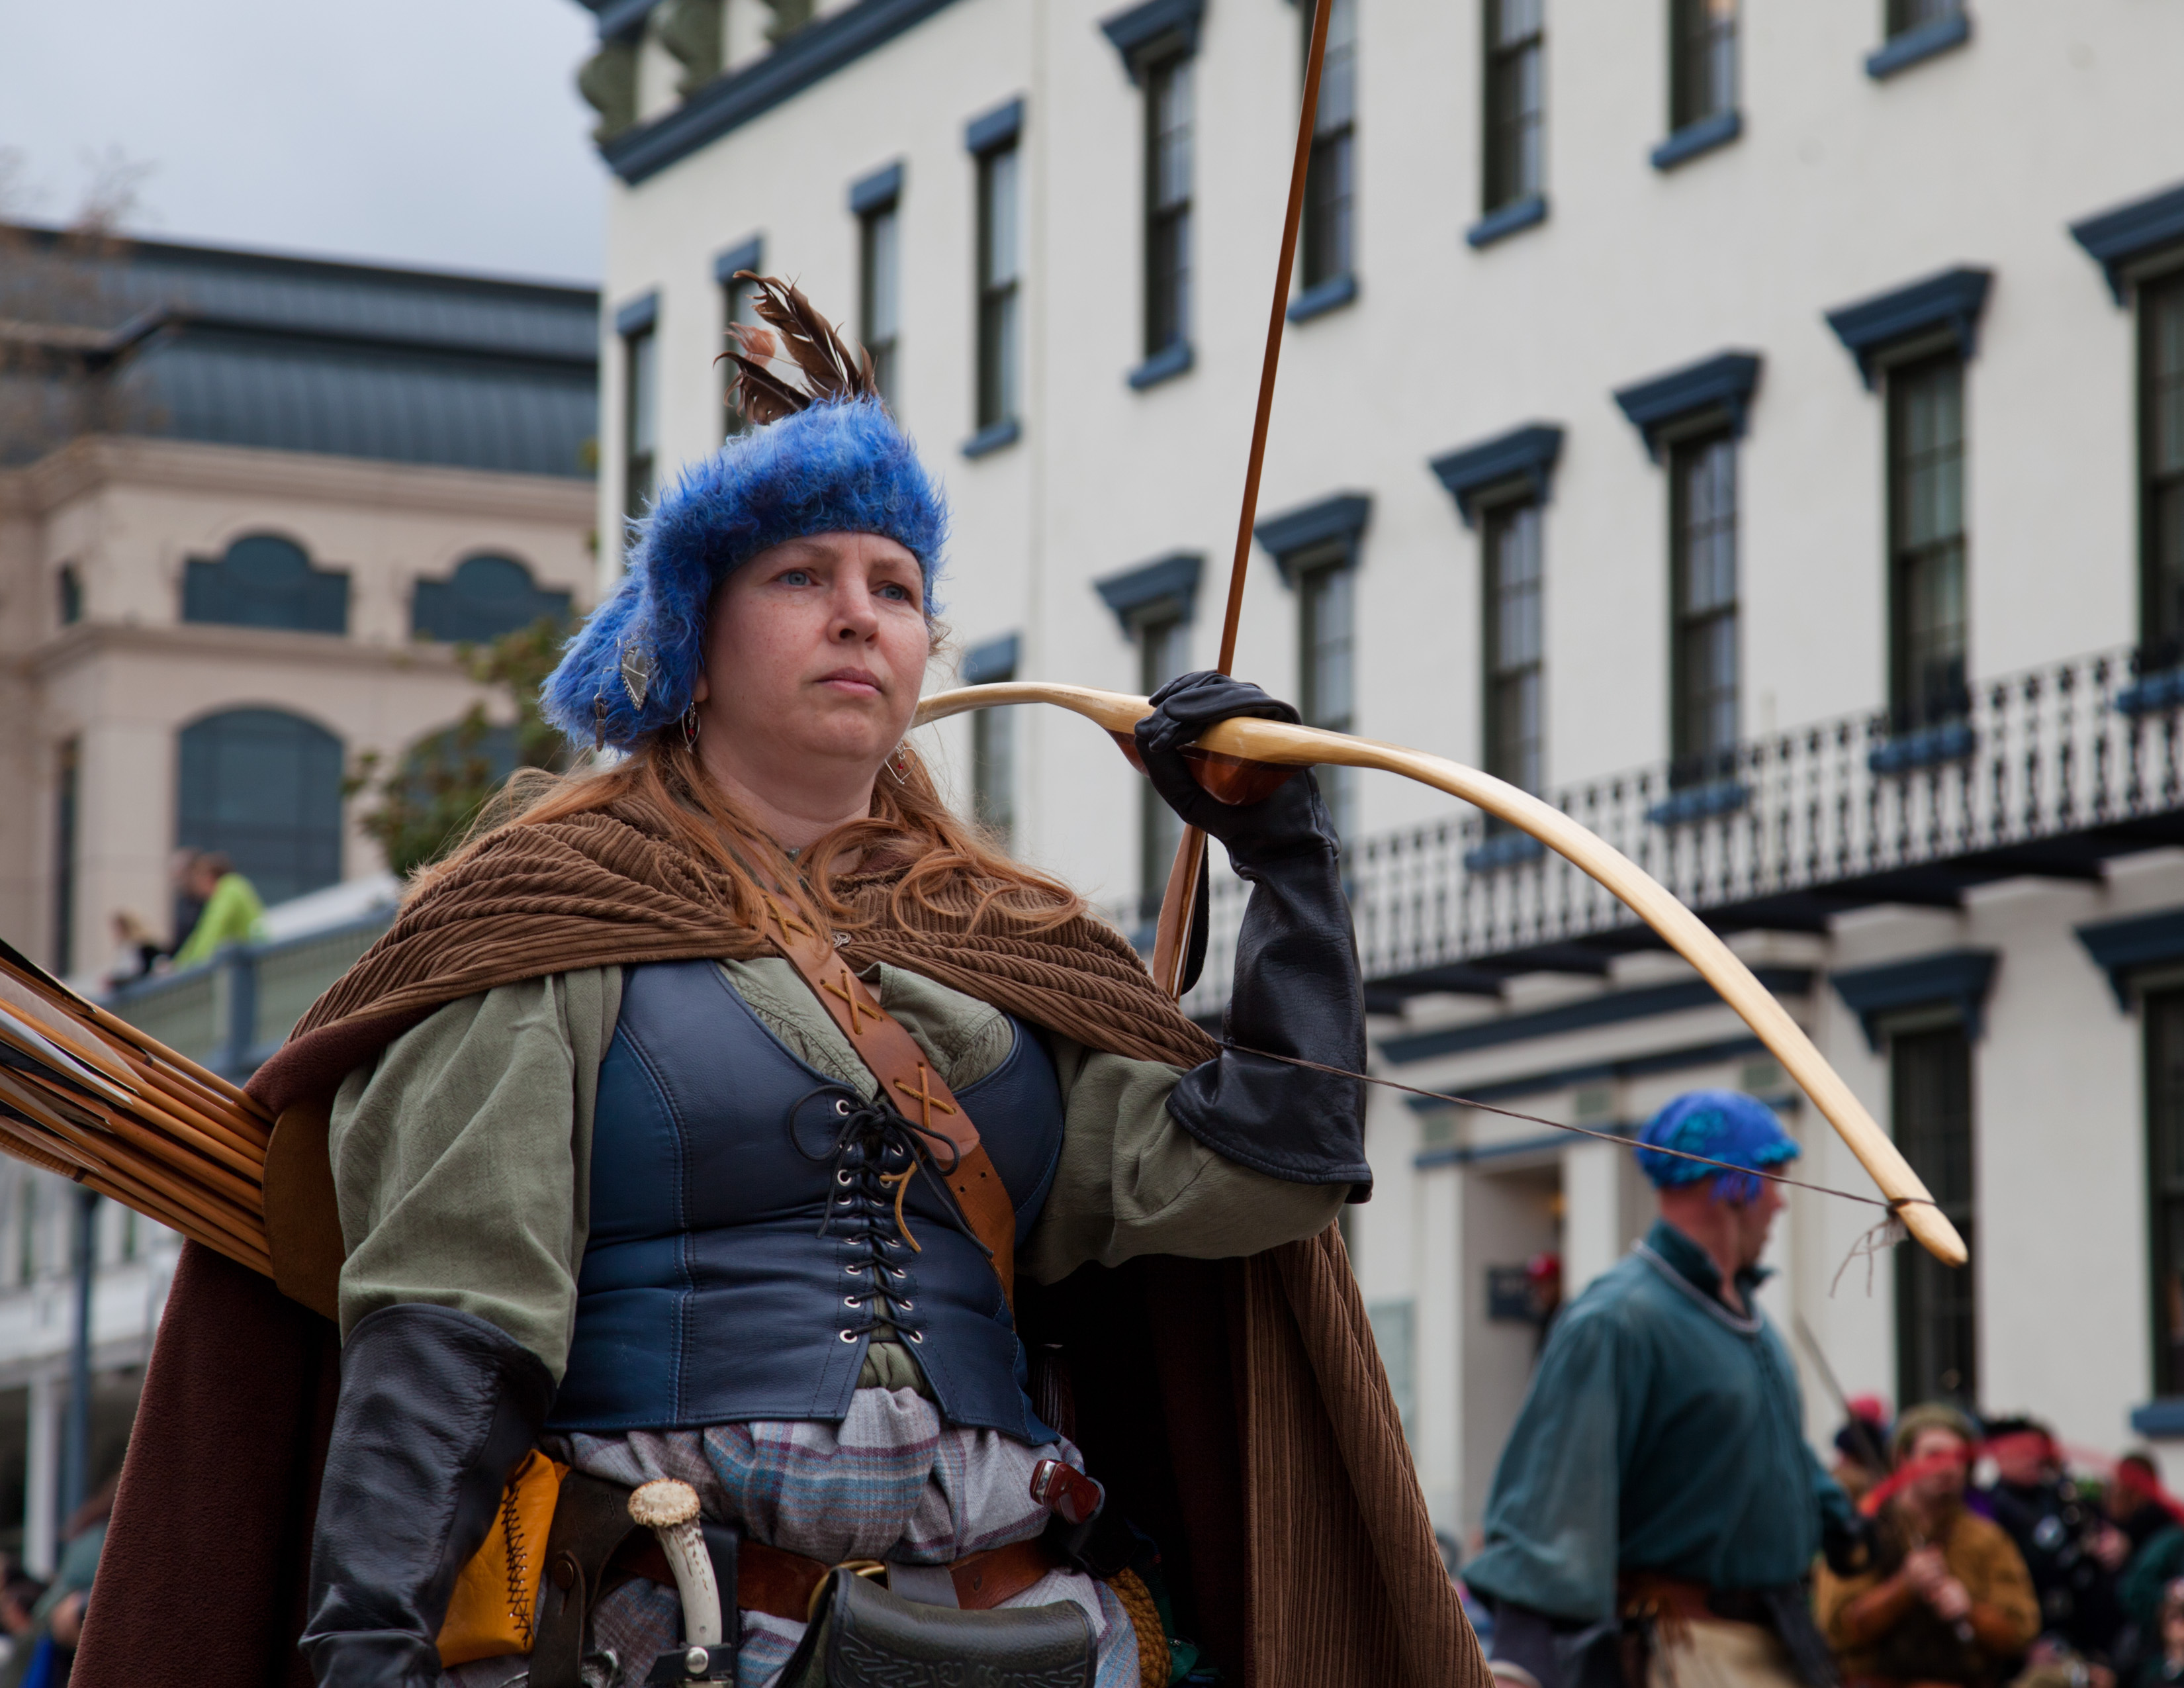
people, carnival, holiday, california, parade, festival, culture, irish, sacramento, celtic, march17, 17march, stpatricksday